Gorakhpur

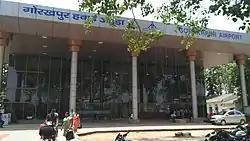
A look at the entrance of Mahayogi Gorakhnath Airport

Gorakhpur’s geography is marked by several protected areas and diverse ecosystems. The Kushmi Forest, located to the east of the city, is a dense, government-managed forest area primarily dominated by Sal trees. This forest is part of a broader conservation effort and has been designated for eco-tourism development by the Government of Uttar Pradesh. The region's flora thrives in the fertile alluvial soils of the Indo-Gangetic Plain, with various species found in the city's parks and protected areas.